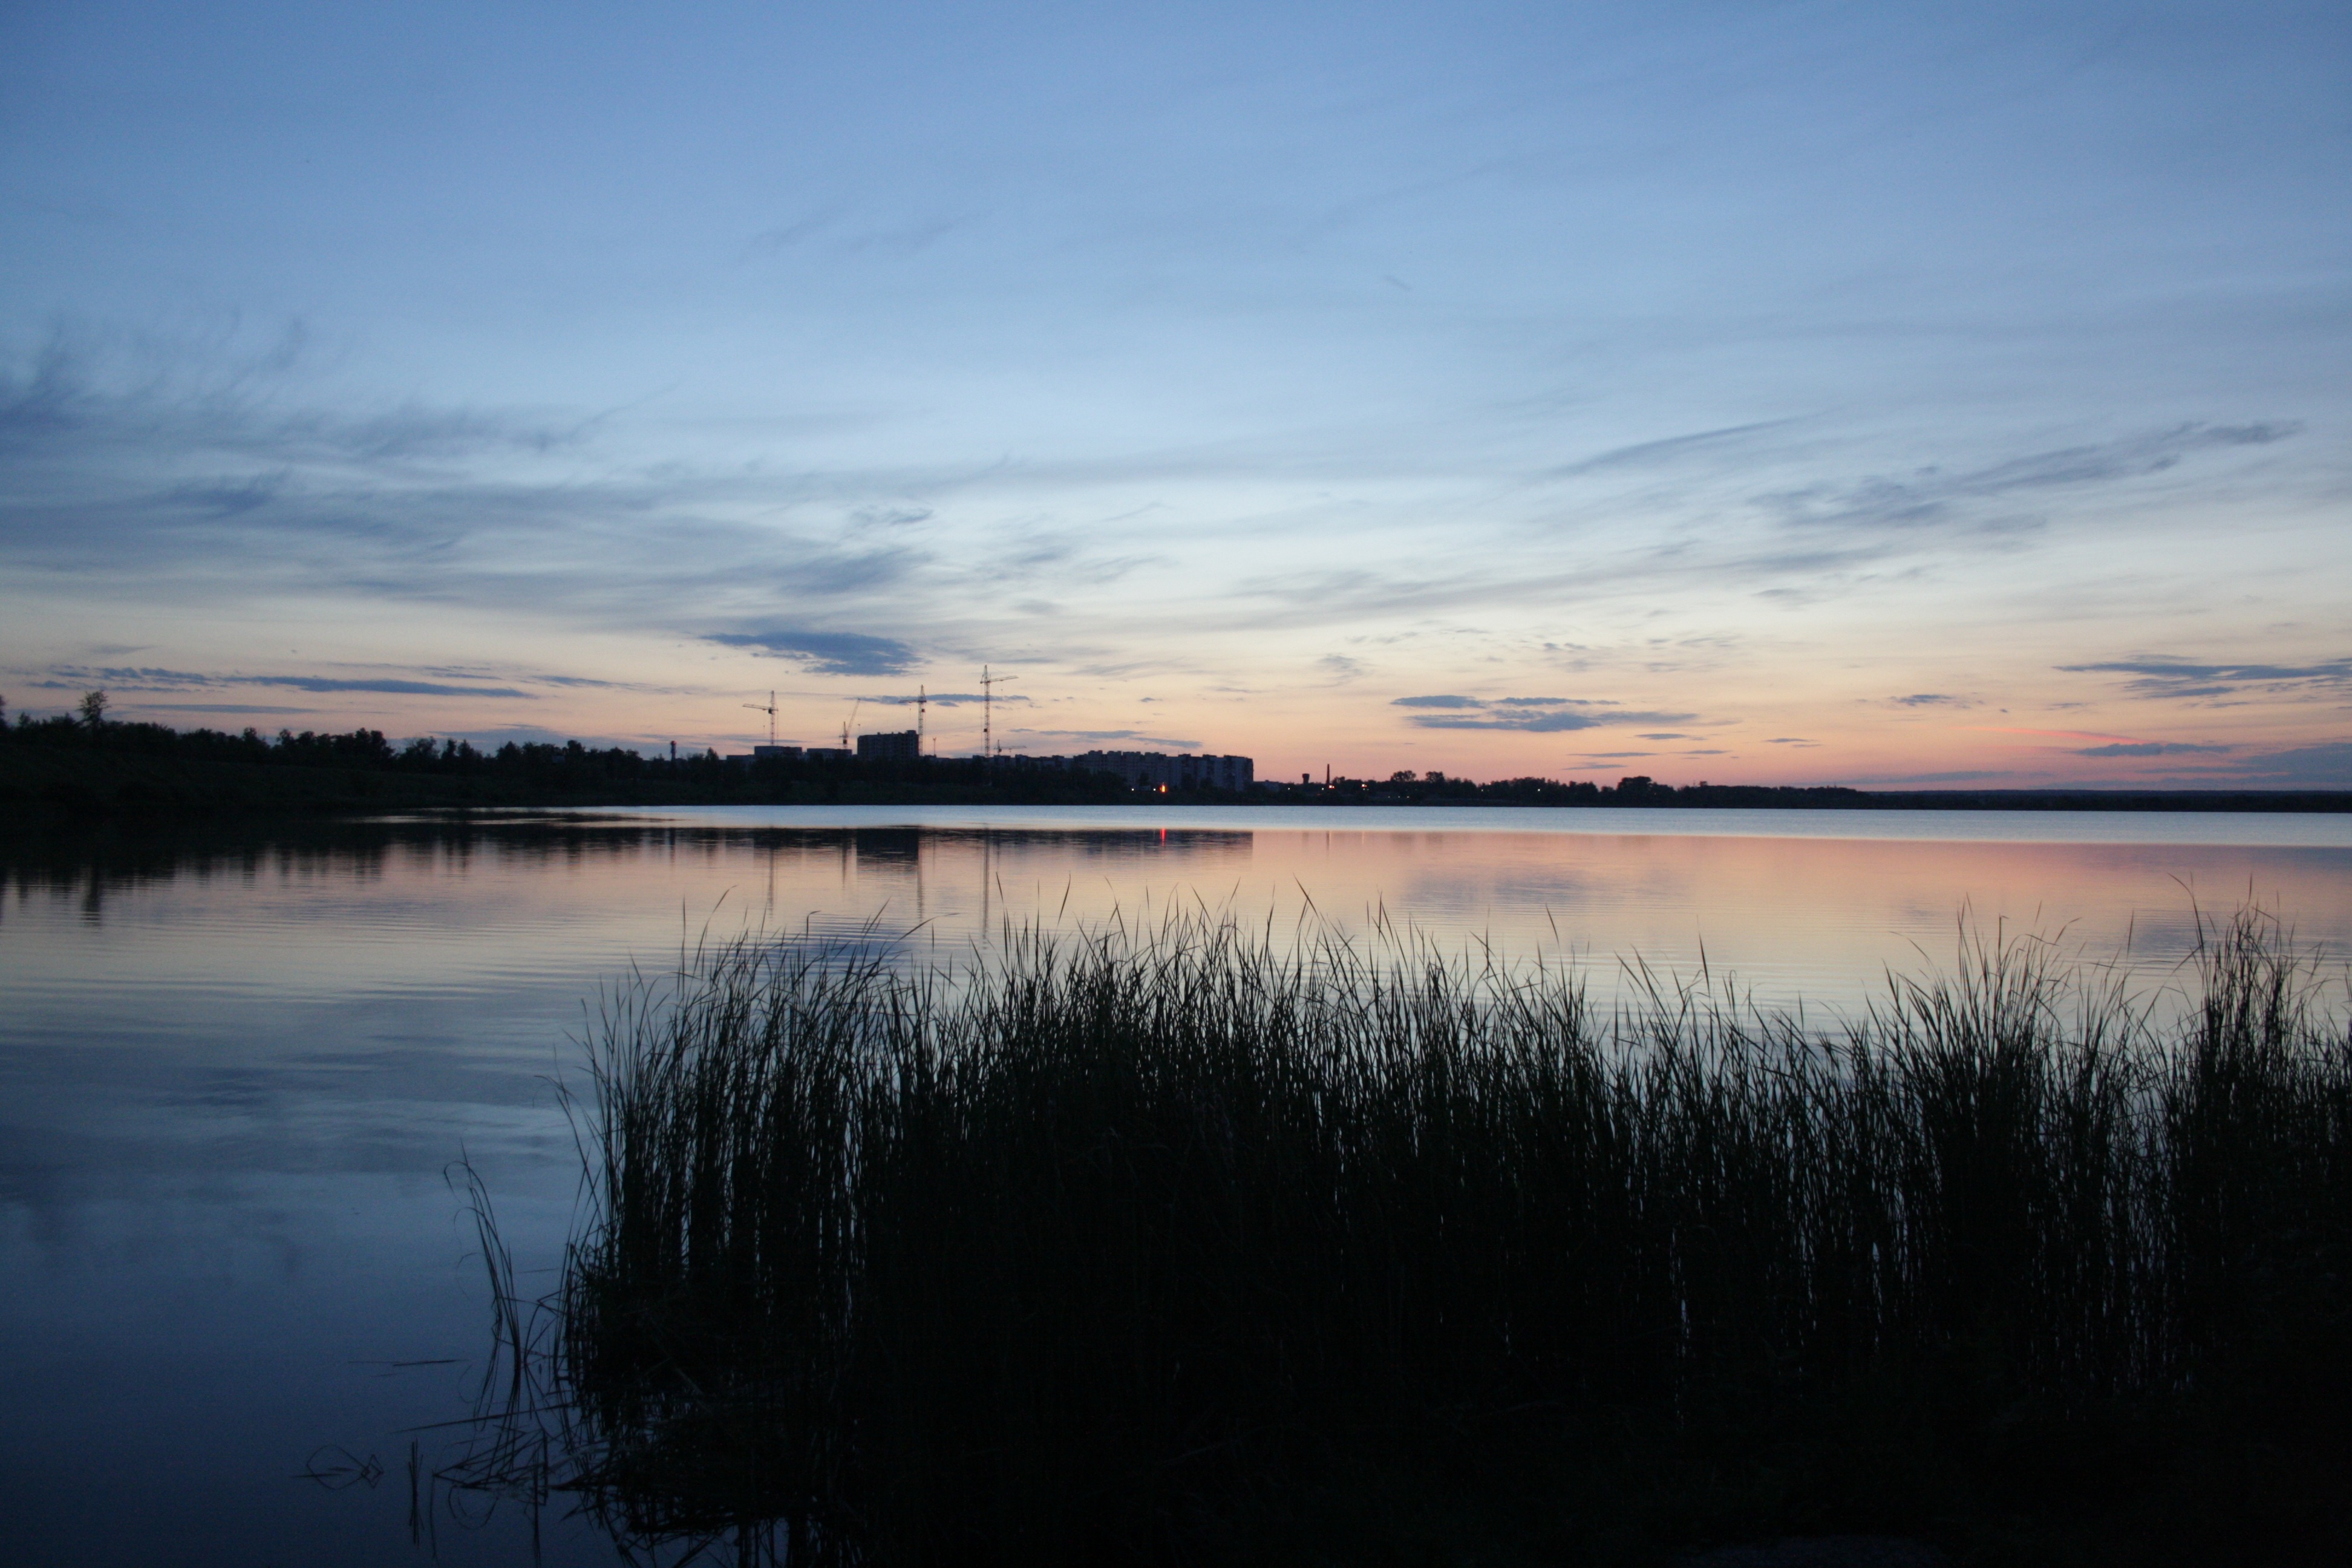
landscape, sea, water, nature, grass, horizon, marsh, cloud, sky, sun, sunrise, sunset, sunlight, morning, shore, lake, dawn, river, dusk, evening, reflection, reservoir, body of water, wetland, loch, view of the lake, smooth surface, atmospheric phenomenon